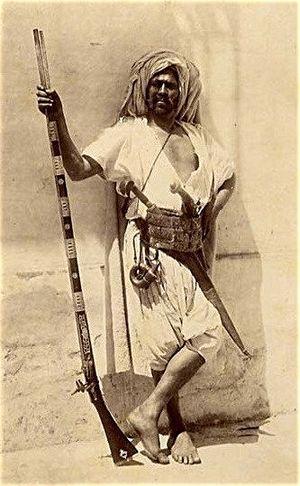
Fellaga tunisien dans les années 1900 pendant la lutte pour l'indépendance
Le terme de fellaga ou fellagha est utilisé pour désigner un combattant algérien, marocain et tunisien, entré en lutte pour l'indépendance de son pays entre 1952 et 1962 alors sous domination française.